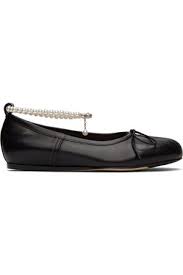
Label: Ballet Flat